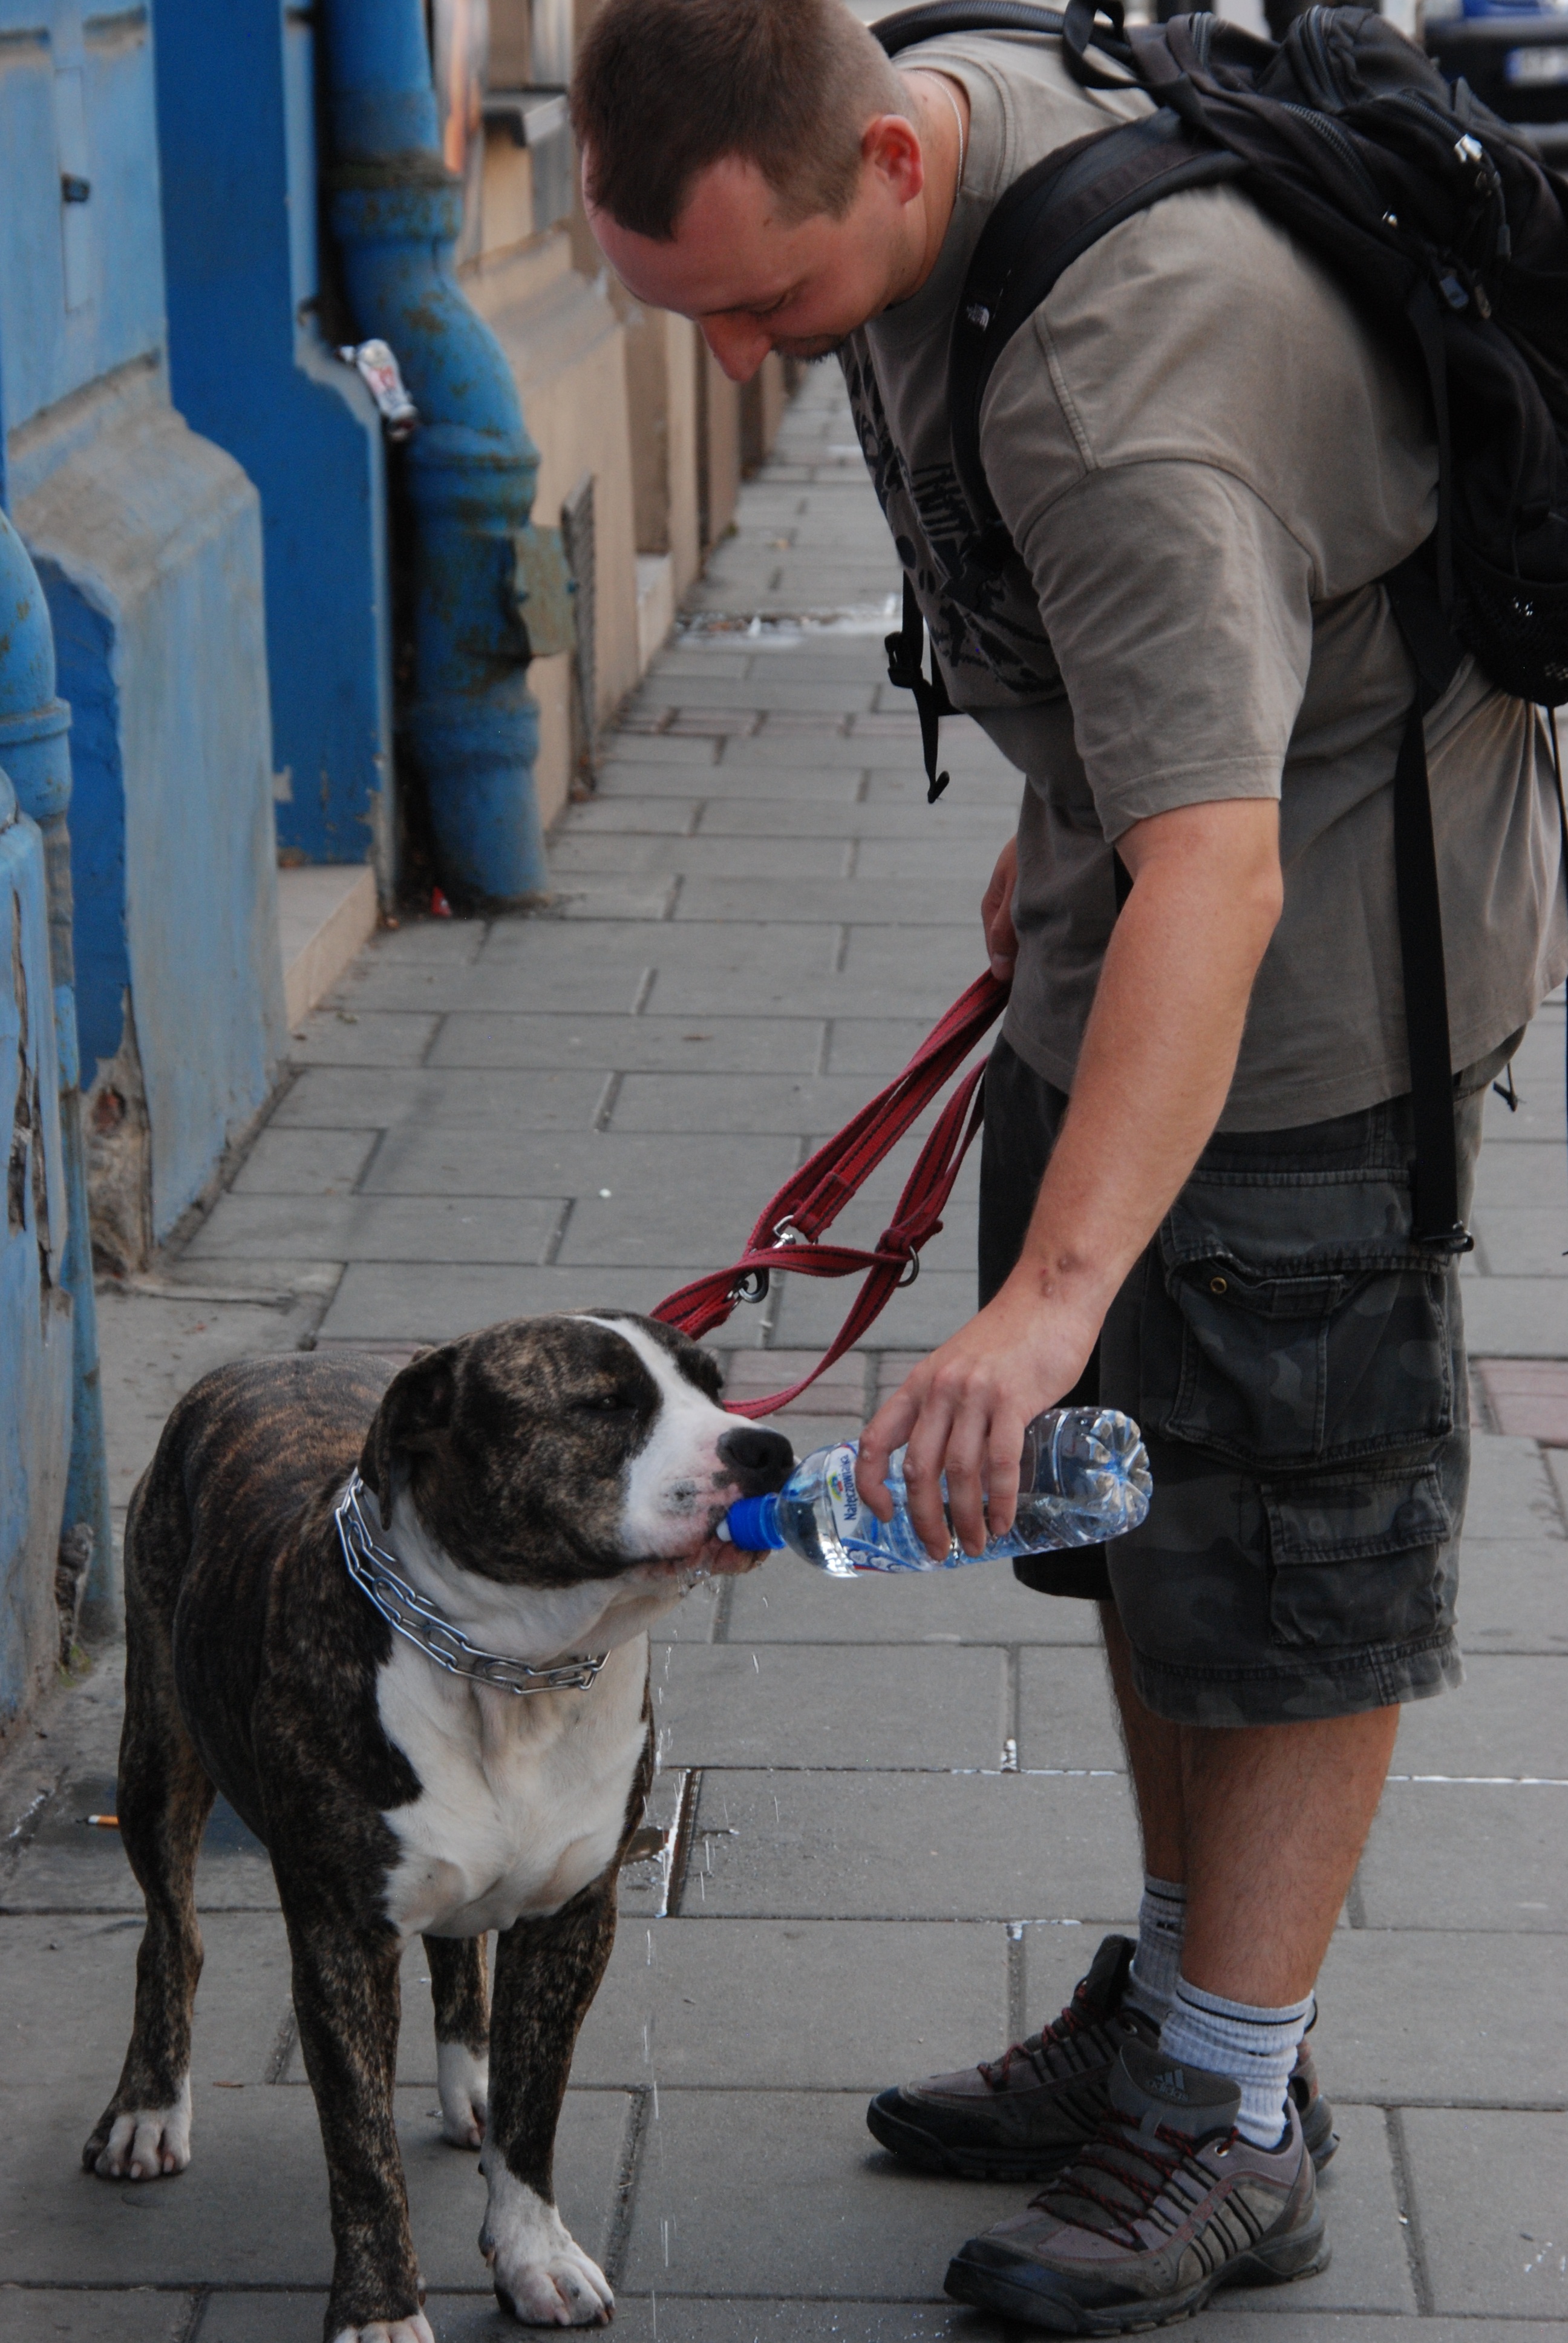
water, dog, male, bottle, drinking, thirst, boss, dog walking, dog like mammal